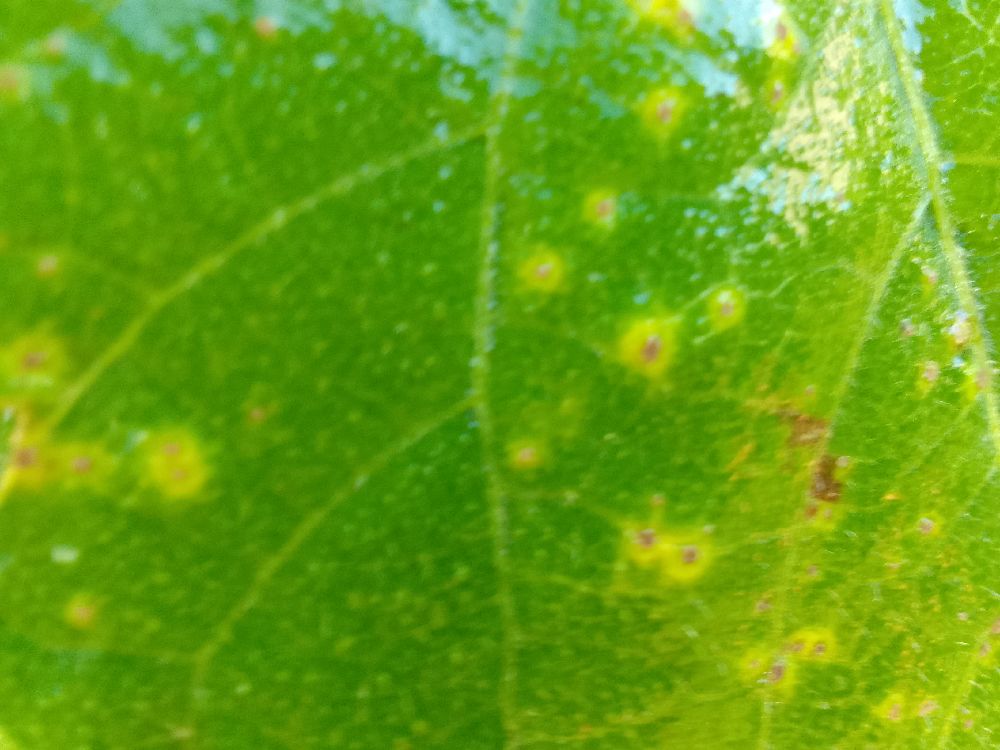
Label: rust